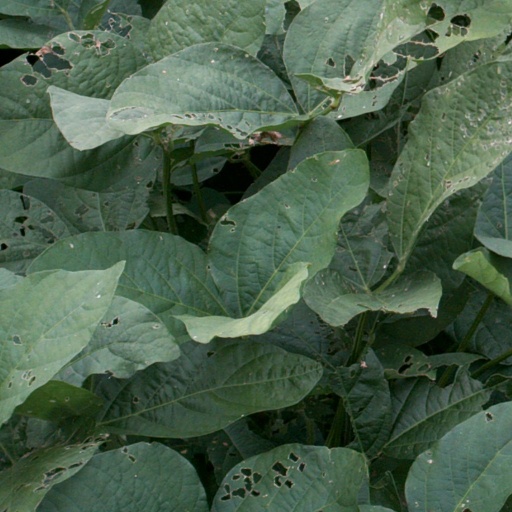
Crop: soybean